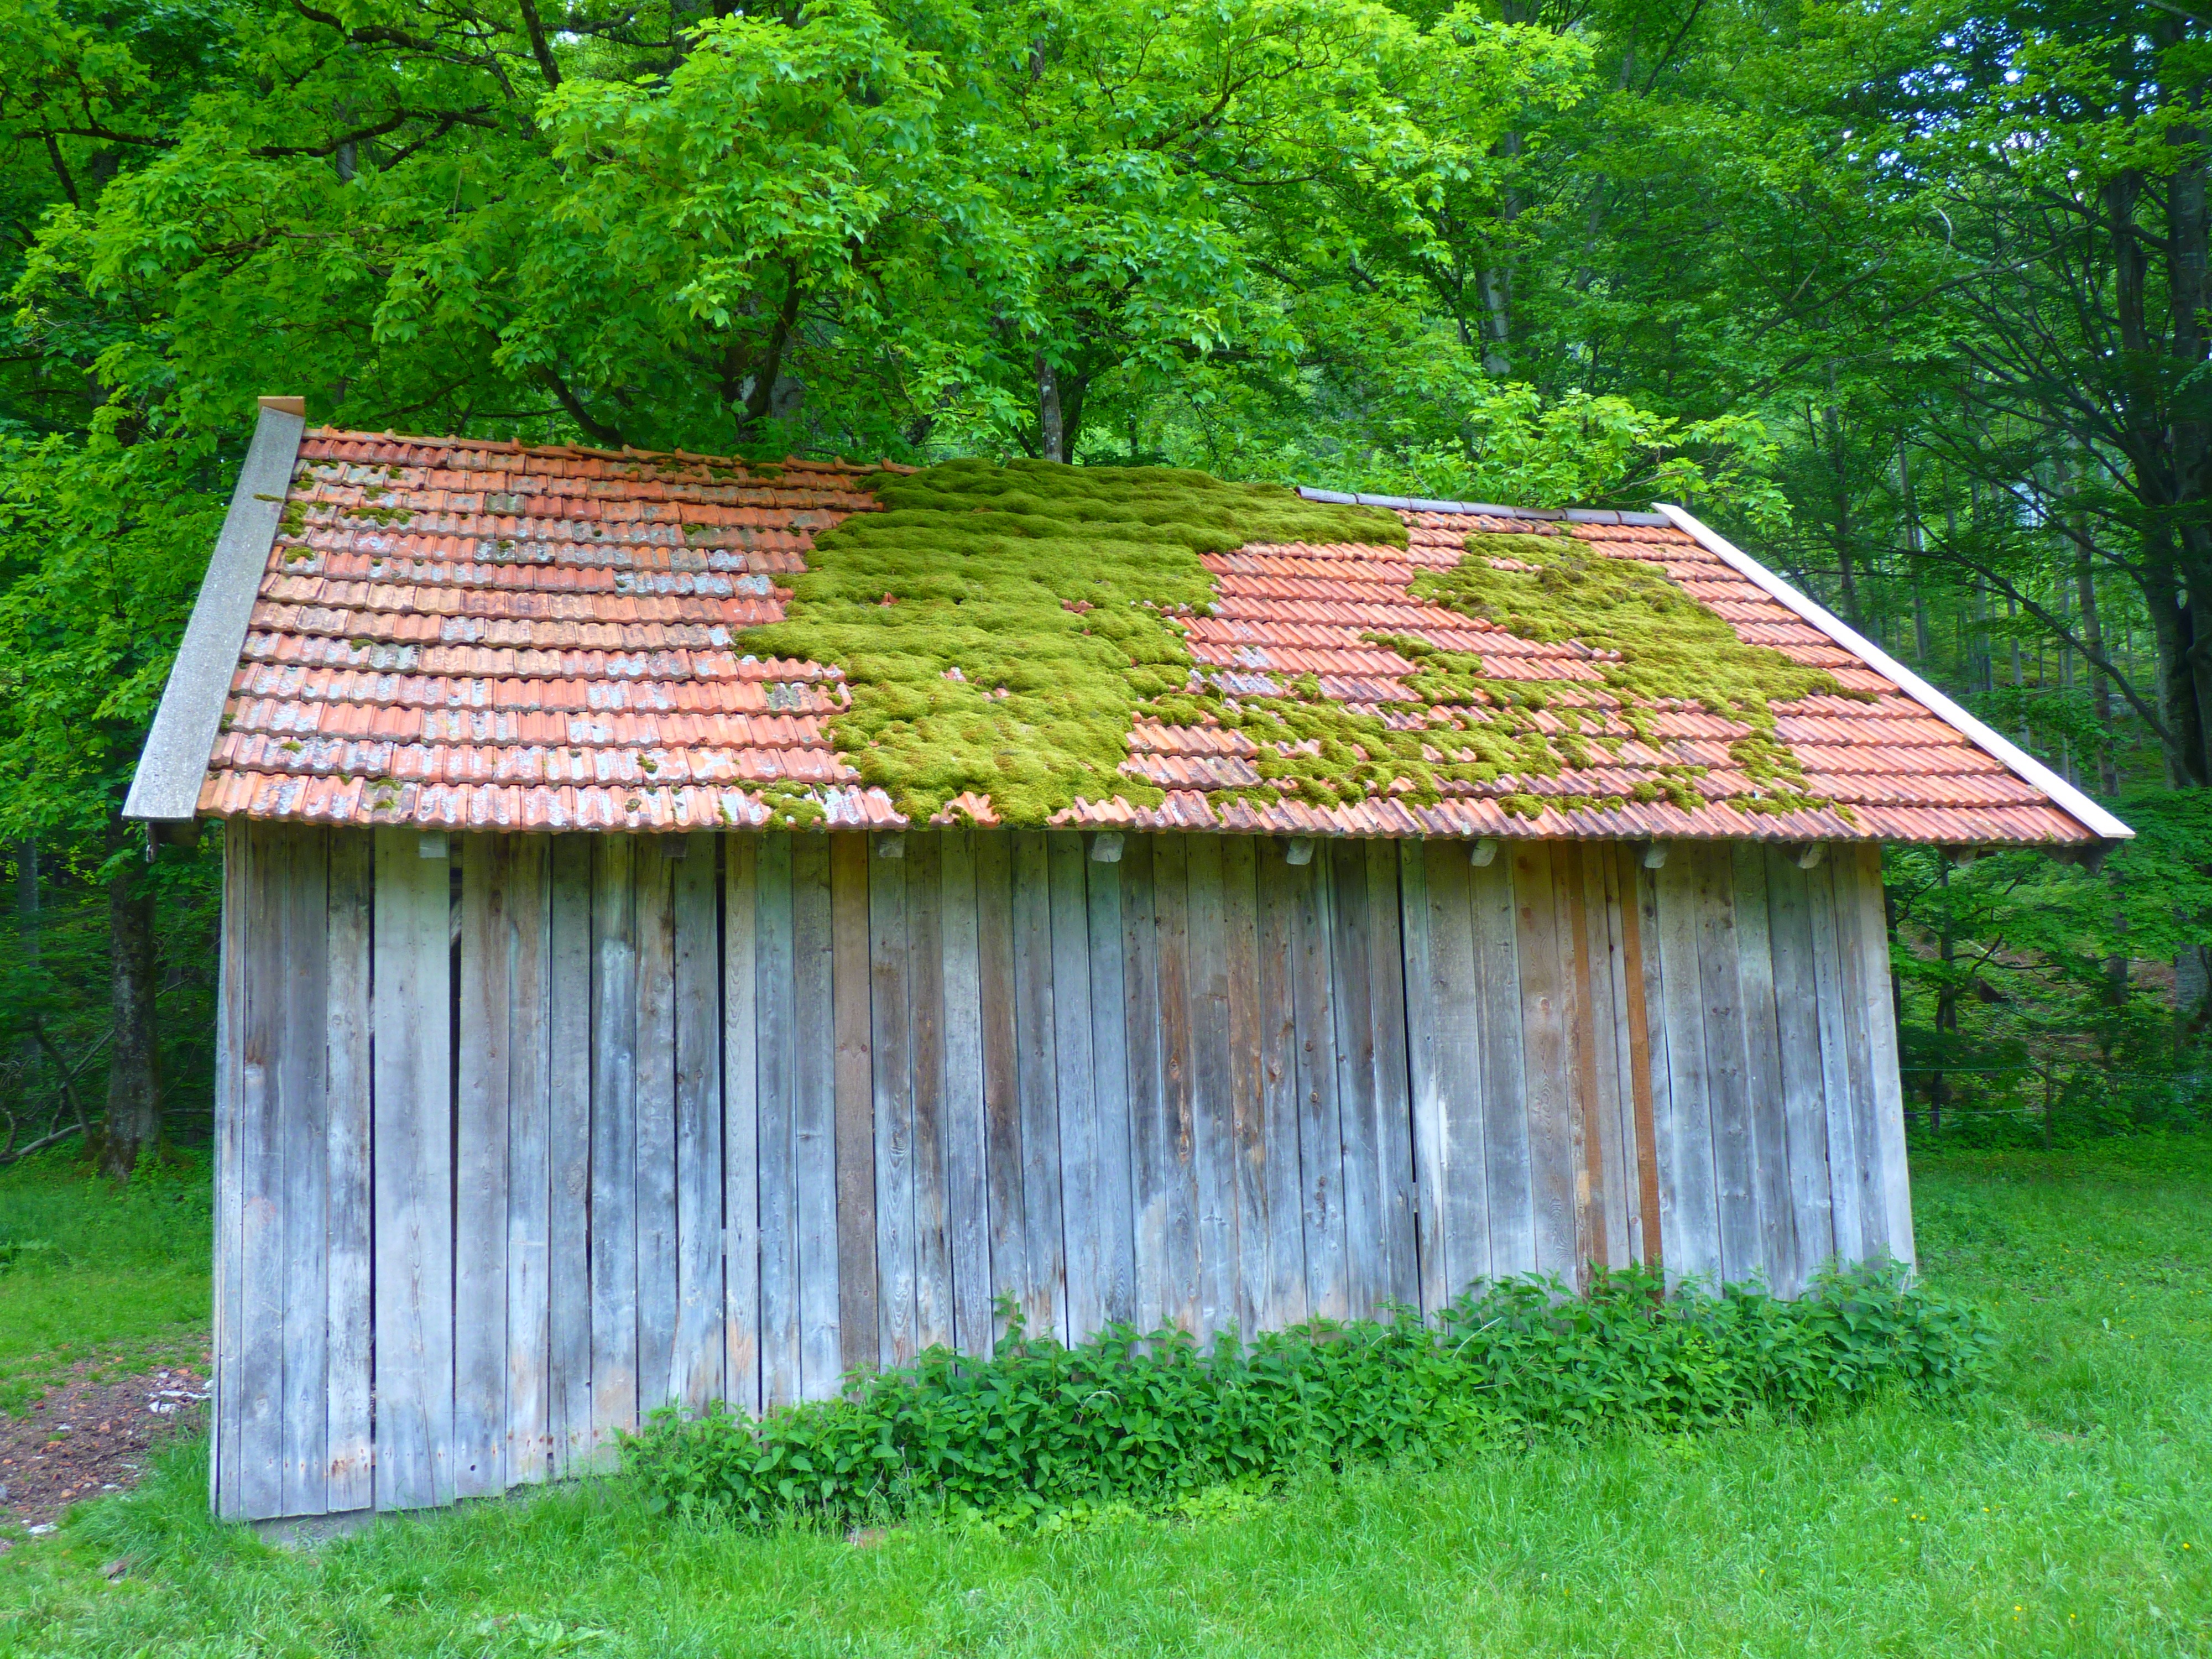
wood, roof, building, barn, shed, moss, hut, shack, green, backyard, agriculture, woodland, rural area, outdoor structure, bemoost old